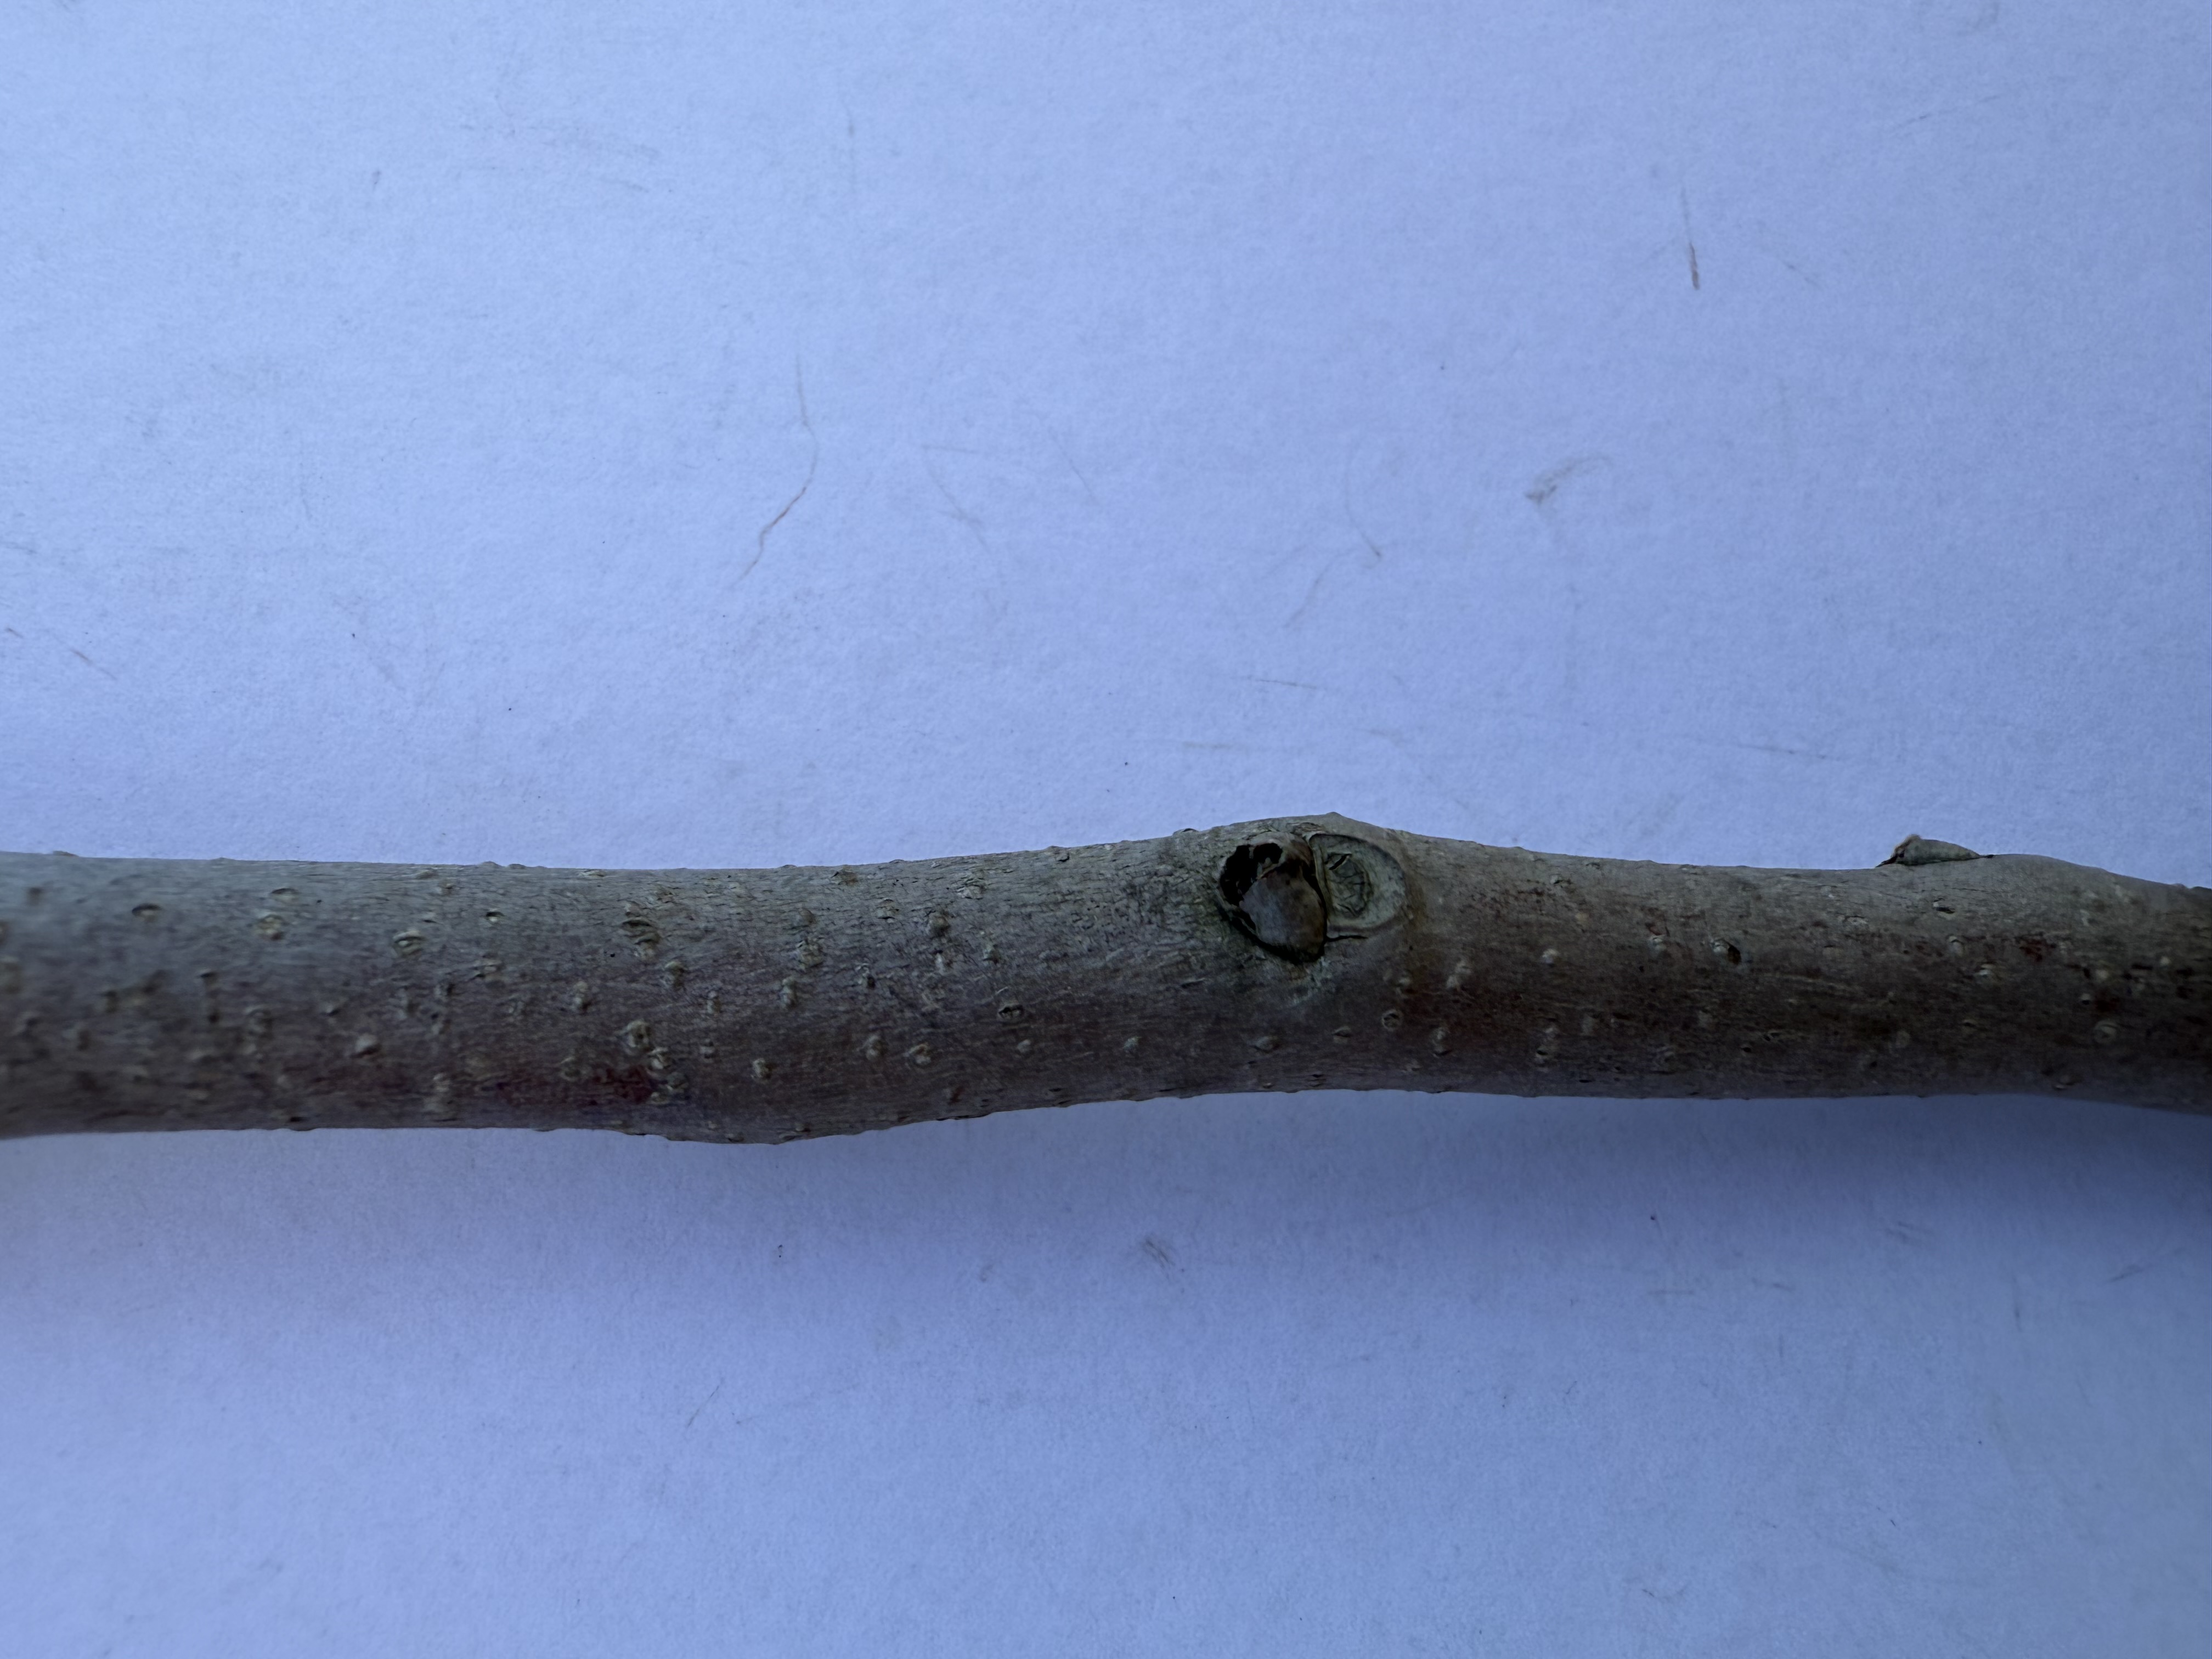
Variety: Hachiya Persimmon